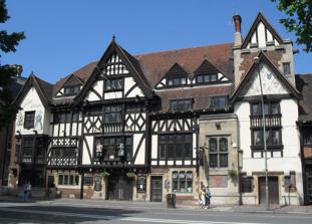
Building: King and Queen, Brighton
Country: United Kingdom
Year built: 1932
Pub in Brighton, England King and Queen The pub from the east-northeast Location 13–17 Marlborough Place, Brighton BN1 1UB, United Kingdom Coordinates 50°49′29″N 0°08′14″W / 50.8246°N 0.1371°W / 50.8246; -0.1371 Built 1779 Rebuilt 1931–32 Architect Clayton & Black Architectural style(s) Mock Tudor Listed Building – Grade II Official name The King and Queen Hotel Designated 19 March 1997 Reference no. 1381770 Location within central Brighton The King and Queen (also known as Ye Olde King and Queen and The King and Queen Hotel ) is a pub in the seaside resort of Brighton , part of the city of Brighton and Hove . The present building, a "striking" architectural "pantomime" by the prolific local firm Clayton & Black , dates from the 1930s, but a pub of this name has stood on the site since 1860—making it one of the first developments beyond the boundaries of the ancient village. This 18th-century pub was, in turn, converted from a former farmhouse. Built using materials characteristic of 16th-century Vernacular architecture , the pub is in the Mock Tudor style and has a wide range of extravagant decorative features inside and outside—contrasting with the simple design of the neighbouring offices at 20–22 Marlborough Place , designed a year later. English Heritage has listed the pub at Grade II for its architectural and historical importance. History Brighton developed into a fashionable resort in the 18th and 19th centuries, with Old Steine as one of its focal points. This was at the southern end of a large area of poorly drained, low-lying open space that later became known as Valley Gardens. The first residential development outside the four-street boundary of the ancient village was in 1771–72, when North Row was built on the west side of the open land. It was renamed Marlborough Place in 1819. One old building was incorporated into the street: a farmhouse which was refronted in the Georgian style and became the King and Queen pub in 1779. The name commemorated King George III and Queen Charlotte . Brighton was well provided with inns and beerhouses at this time: the town had 41 by 1800, or one for every 30 households, and many private houses sold unlicensed alcohol. At first the inn catered mostly for agricultural workers from the surrounding farms, although players and spectators involved in cricket matches on the adjacent open land also used the inn. (This trade ceased when the area was enclosed in 1817 to form parkland now known as Victoria Gardens.) An army barracks stood behind the pub, and for many years its soldiers were supplied with alcohol through a secret hole and passageway in the rear wall. The barracks, originally for infantry and later the home of the 1st Sussex Rifles and 1st Sussex Artillery Volunteers regiments, closed in 1870; the Blenheim Hotel and the town's first courthouse now occupy the site. The inn's importance increased further in the early 19th century when Brighton's corn market was established there: it moved from another Brighton inn, the Old Ship Hotel, in or before 1822, and was held every Thursday. On 1 October 1868 it moved again to the former riding school of the Royal Pavilion , built in 1803–08 by William Porden . Other 19th-century events included the inquest of a man killed during rioting in Old Steine in 1817. The new building portrays a different king and queen— Henry VIII and Anne Boleyn . The pub and most of the buildings north of it, as far as the junction with Church Street, were rebuilt in the 1930s. Prominent local architecture firm Clayton & Black were commissioned to redesign the inn in 1931. Their chosen style for the rebuilding was Mock Tudor , which was fashionable at the time, and the bow-fronted two-storey Georgian exterior was completely changed to form a "striking interwar interloper" amongst neighbouring buildings such as the Neo-Georgian Allied Irish Bank branch and a series of four-storey offices. The interior was also altered to the design of Ashby Tabb of the interior design firm Heaton Tabb & Company, who added stained glass and a barrel-vaulted wooden ceiling at first-floor level, where a "children's room" was created. This later became a general function room. Clayton & Black extended the pub to the north in 1935–36, adding a two-storey section. Although the King and Queen name was retained, the monarchs represented were changed at this time to Henry VIII and Anne Boleyn , and their images were painted beneath one of the gables . A contemporary report in the Brighton Herald newspaper praised the rebuilt pub, stating that it was "something more than a handsome, spacious building ... it is a gorgeous flight of architectural imagination". The pub has medieval-style decorative windows. The interior was altered in 1967, when the original three-room space was reconfigured to form a single room "in the form of a spacious medieval nobleman's hall". This made it suitable for hosting large events, such as "Miss Miniskirt" contest finals (for several years) and revues ; Margaret Thatcher visited one unannounced in 1982 while in Brighton for the Conservative Party conference . There is a large courtyard and garden area, first used in 1968 when a new owner laid on regular barbecues. The pub markets itself as a sports bar, with large screen televisions and several pool tables, and as a music venue; local DJ Fatboy Slim has played there, and there is a regular karaoke night. The pub was listed at Grade II by English Heritage on 19 March 1997. This defines it as a "nationally important" building of "special interest". As of February 2001, it was one of 1,124 Grade II-listed buildings and structures, and 1,218 listed buildings of all grades, in the city of Brighton and Hove . It is also within the Valley Gardens Conservation Area, one of 34 conservation areas in Brighton and Hove . On 24 October 2015 it was registered as an asset of community value by Brighton and Hove City Council . Architecture This painted panel shows Henry VIII and Anne Boleyn. The two-storey north wing dates from 1935–36. The King and Queen has been widely praised for its distinctive, elaborately detailed architecture. Clayton & Black's "theatrical rebuilding", completed in 1932, created an architectural "pantomime" of "olde-worlde Tudor" elements incorporating "an impressive array of seemingly authentic details". The architects used a "wonderful assembly" of features commonly associated with 16th-century Vernacular architecture , selecting those which gave the most decorative appearance and allowed the widest variety of materials to be used. The main structure is of red brick laid in the English bond pattern; there is stonework to the ground floor, plaster and timber framing above, and a tiled roof with three weatherboarded dormer windows at the top (attic) storey, below which are the two main storeys. To the right (north) side is a two-storey section dating from 1935–36. The main section has five bays of unequal width; the first, third and fifth project slightly and have large gables . The third bay, the largest, has an entrance with a Tudor arch and double wooden doors, and there are smaller entrances in the fourth and fifth bays, again with similar doors featuring panelling and metal grilles set in moulded doorcases. Projecting forward between the fourth and fifth bays is the stone-dressed exterior of a stair-turret with a pair of Tudor-arched stained glass windows divided by a thick transom and set in a recess with a hood mould . The glass depicts knights and medieval ladies. The first (southernmost) bay rises to three storeys, of which the lower two have canted bay windows with mullions and transoms . The top storey, with its intricately decorated gable, is jettied and features painted plaster reliefs of Henry VIII and Anne Boleyn with another mullioned and transomed window between them. Carved figures of the same king and queen are supported on brackets above the main entrance at first-floor level, in front of another medieval-style straight-headed window. Above this are gold lion and unicorn figures flanking carved corbels which support a three-light diamond-patterned window. On each side are smaller four-light windows of a similar pattern. A carved bressummer separates these from the half-timbered gable above. The second and fourth bays, slightly recessed, have plaster façades with applied carved timber framing and mullioned and transomed windows. The fifth bay, also plaster-clad, has two three-window ranges linked by a timber balustrade pattern and set below an elaborate gable with painted heraldic emblems, coats of arms and similar. Rising behind this gable is a stone- quoined brick tower topped with a chimney and another gable, from which two carved sheep's heads project. The exterior has a series of half-timbered gables. The north wing is mostly timber-framed with nogging infill. There is herringbone brickwork at first-floor level around the series of two-light windows. Much use is made of decorative ironwork: the ground floor is mostly open in the form of an oak-braced carriage arch with a portcullis , and between the brick piers which divide the wing into a series of bays are entrances with "fearsome wrought iron embellishments". The tiled roof has two gabled dormers . The part of this wing facing inwards towards the courtyard has brick and timberwork with balustrades and gables, and there is an open gallery on one side. Carved medieval figures are found in several places. Inside, despite the opening out of Heaton Tabb & Co's original three-room interior in 1967, many 1930s features remain, including a wood and wrought iron bar, a balustraded gallery (with later glazing), moulded fireplaces, decorative coloured glass with heraldic emblems, tapestries, timber panelling with linenfold carving, panelled doors with iron grilles, carved oak beams and lintels and medieval-style carved settles . A curved staircase leading to the first-floor function room apparently dates from the 1967 alterations; it has a balustrade and stained glass inserts. See also Grade II listed buildings in Brighton and Hove: I–L Pubs in Brighton References Notes